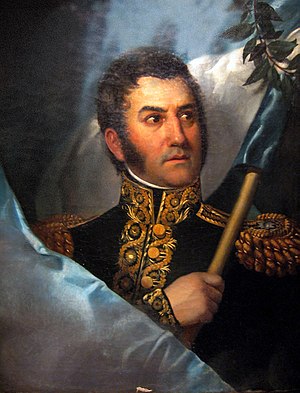
José de San Martín
José Francisco de San Martín Matorras var en argentinsk general og befrielseshelt som spillede en central rolle i afkolonialiseringen af Latinamerika. Han medvirkede til løsrivelserne af Argentina, Chile og Peru.